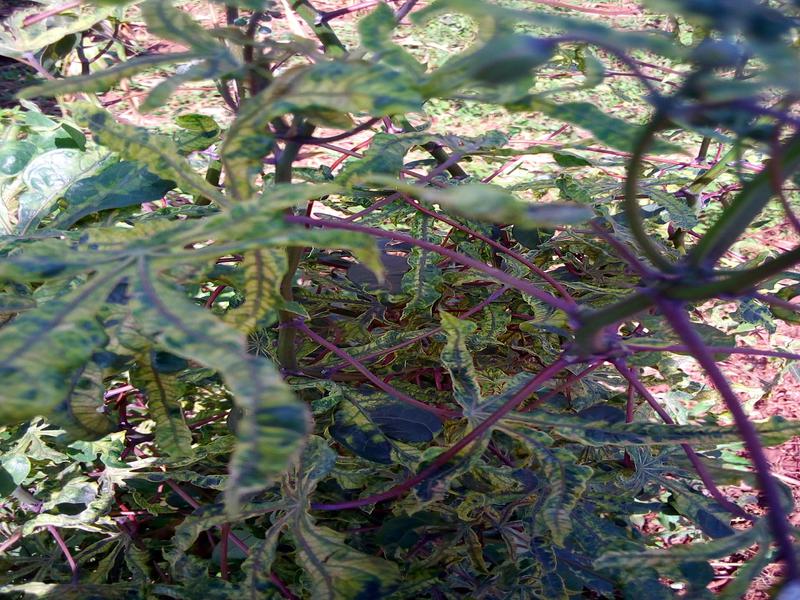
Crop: cassava
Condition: mosaic_disease